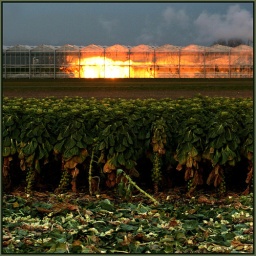
The setting sun reflected in a glass house above my favorite veggies and something is cooking....:-)